Currywurst

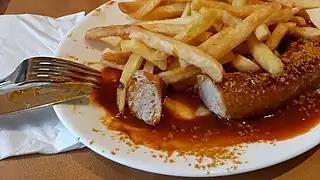
Currywurst lightly topped with curry and served with French fries

Currywurst is a fast food dish of German origin consisting of sausage (usually pork) with curry ketchup. It was invented in 1949 by Herta Heuwer, who began selling it at a food stand in West Berlin. The Deutsches Currywurst Museum estimated that 800 million currywursts are eaten every year in Germany, with 70 million in Berlin alone.